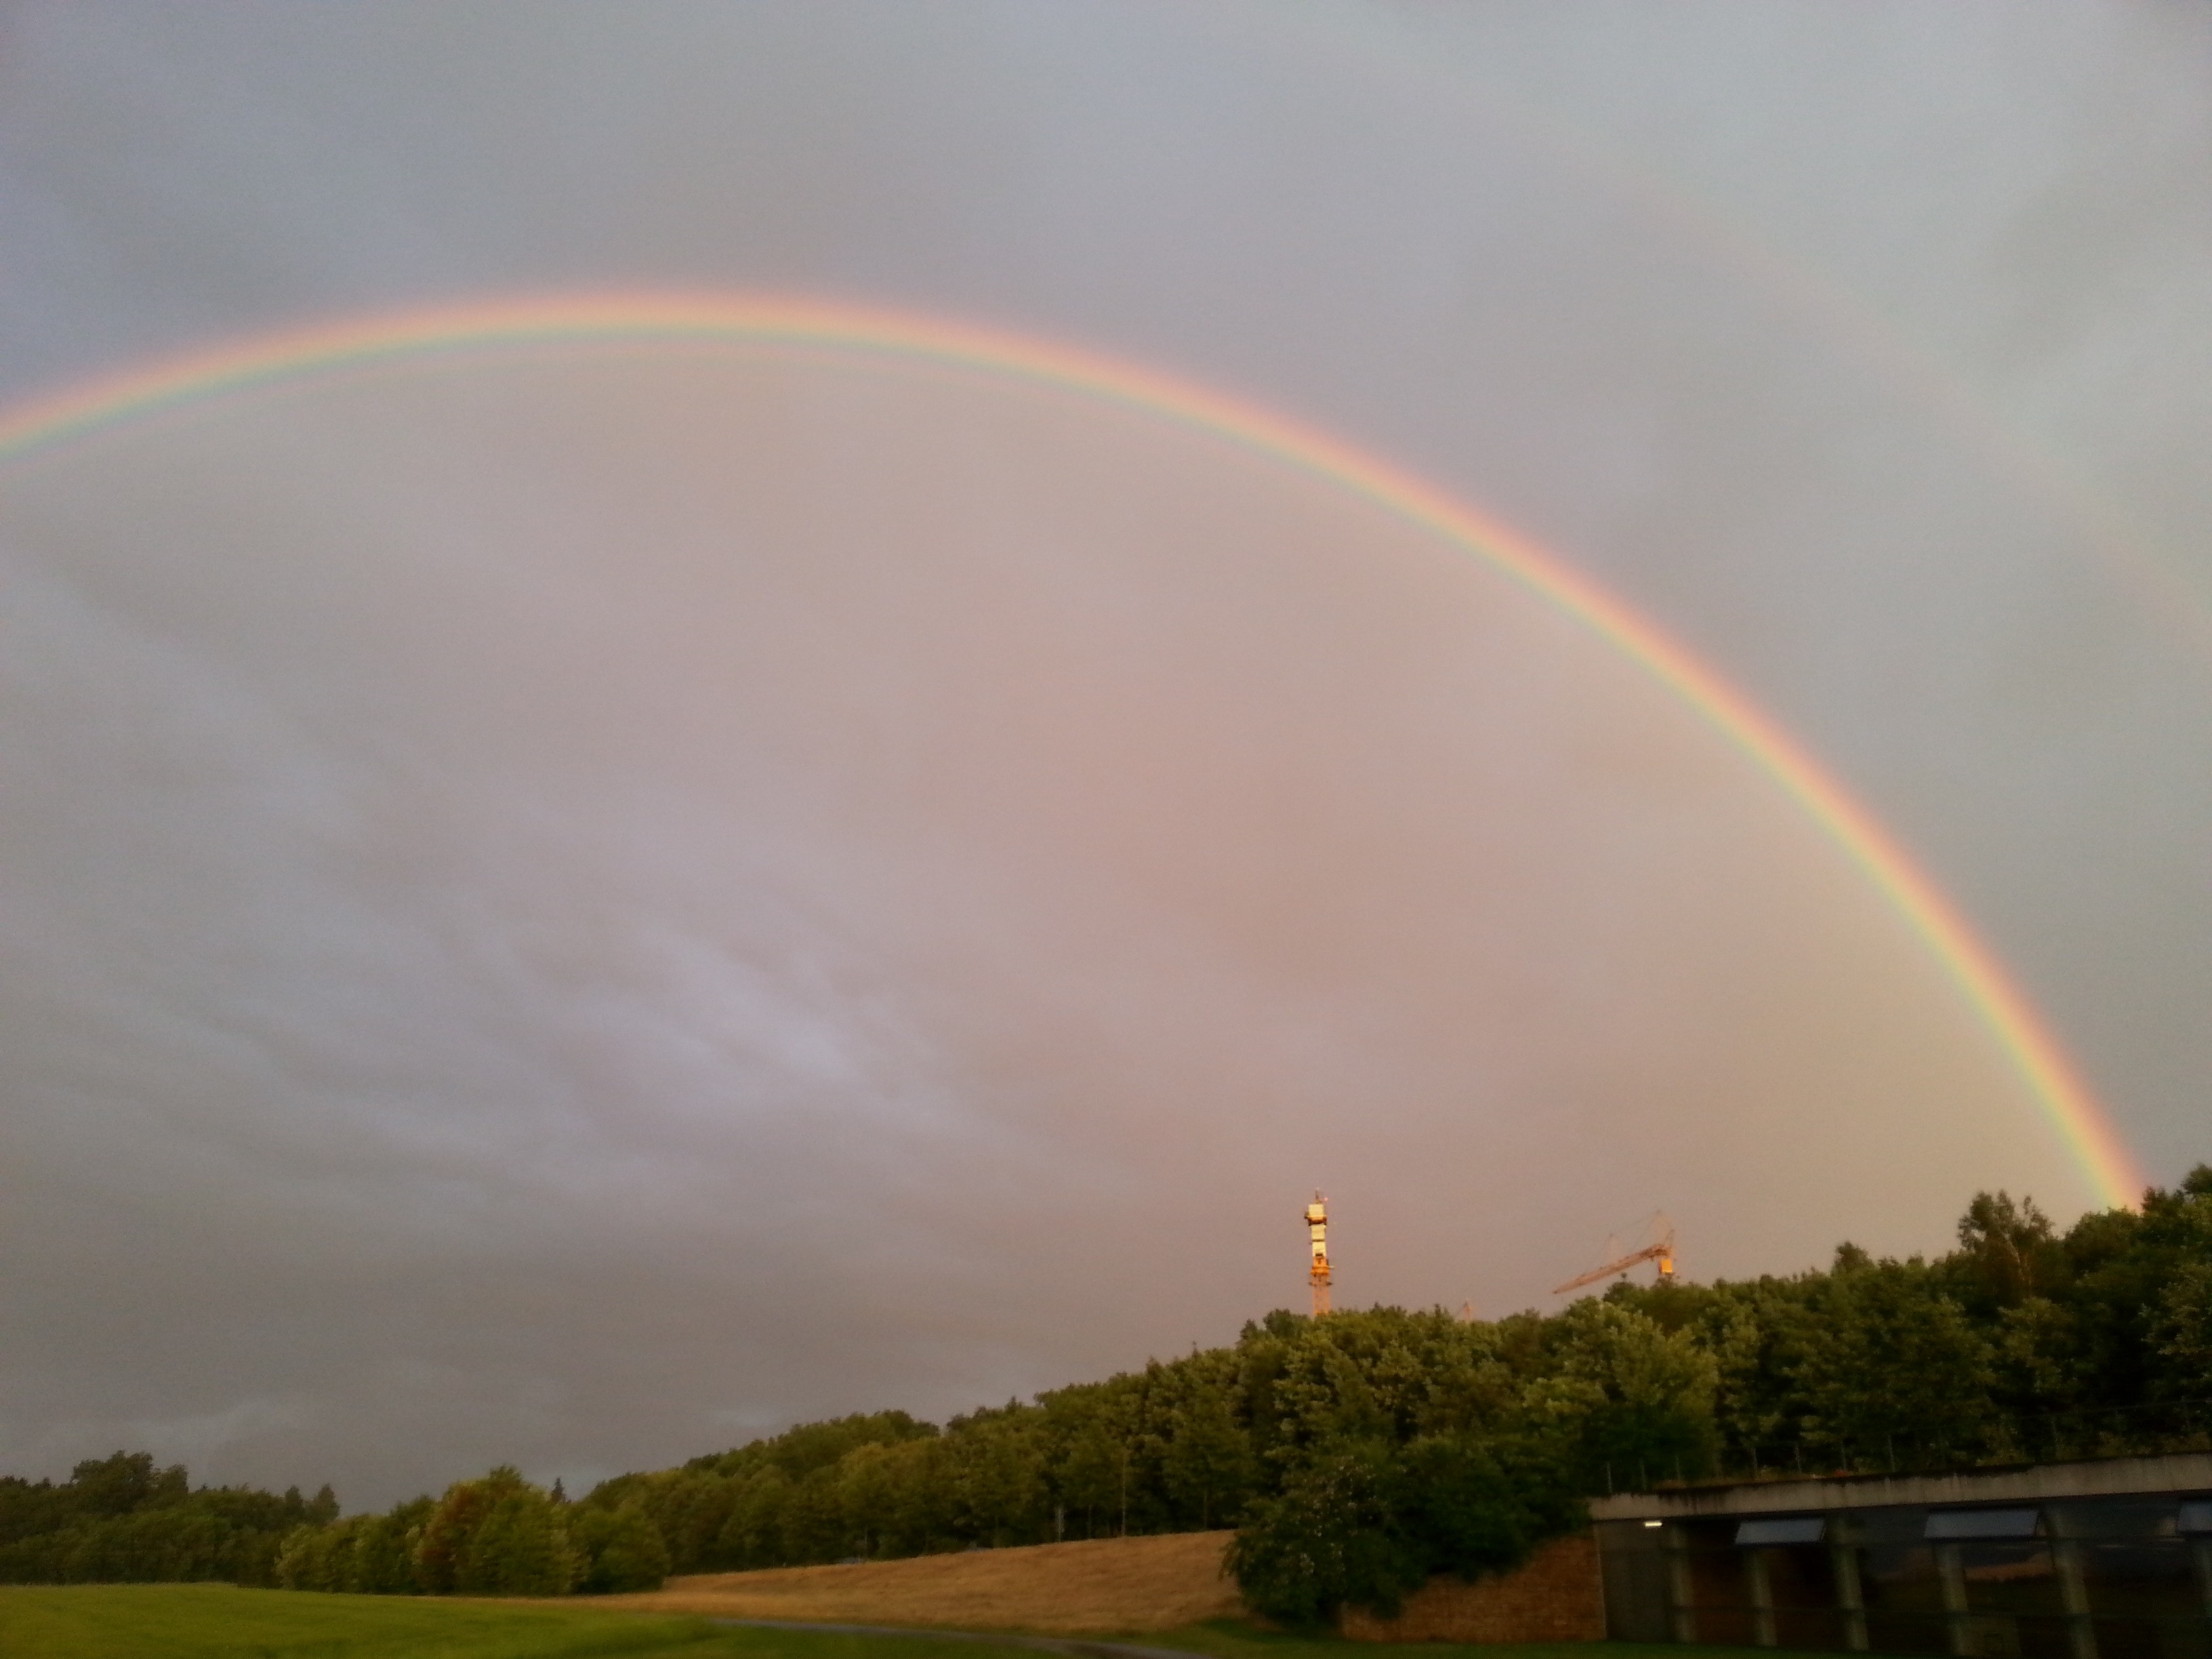
cloud, sky, sunshine, sunset, rain, atmosphere, refraction, dark, green, red, weather, blue, colorful, yellow, double rainbow, rainbow, double, climate, thunderstorm, spectrum, spectacular, bent, meteorology, natural phenomenon, rainbow colors, weather phenomenon, meteorological phenomenon, atmosphere of earth, natuschauspiel, secondary rainbow